Unisys 2200 Series system architecture

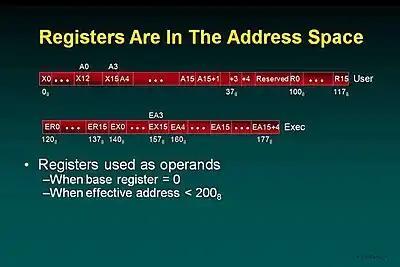

OS 2200 is designed to handle up to 32 instruction processors (or CPUs). A great deal of design has been done over the years optimize for this environment. For example, OS 2200 makes almost no use of critical sections in its design. There’s too high a probability of multiple processors executing the same code. Instead it uses data locking on the finest granularity data possible. Generally locks deal with a single instance of a data object (e.g., activity control structure or file control block) and are contained within the data structure of the object. This minimizes the likelihood of conflicts. When more global locks have to be set as when updating a list of objects, the lock is set only as long as it takes to update the links in the list. Even dispatching is done with separate locks for different priority levels. A check can be made for an empty priority level without setting a lock. The lock need only be set when adding or removing an item from the queue.